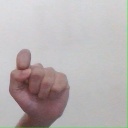
अक्षर: घ